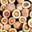
Label: orange